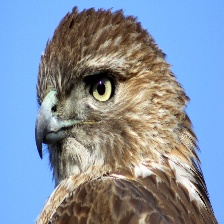
Species: RED TAILED HAWK
Scientific name: BUTEO JAMAICENSIS